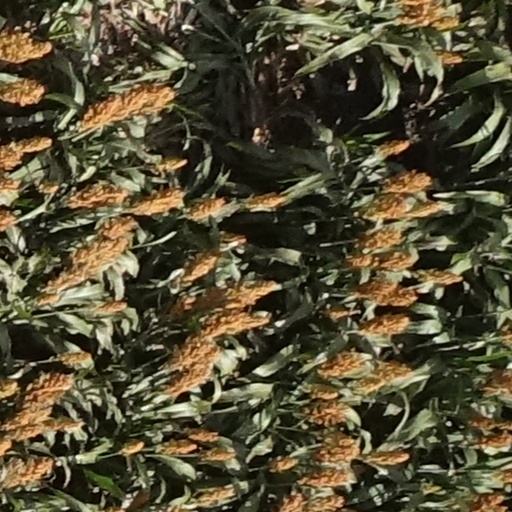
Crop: sorghum